Endless Forms Most Beautiful (book)

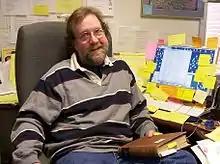
Sean B. Carroll in 2008

Sean B. Carroll is a professor of molecular biology and genetics at the University of Wisconsin–Madison. He studies the evolution of cis-regulatory elements (pieces of non-coding DNA) which help to regulate gene expression in developing embryos, using the fruit fly "Drosophila" as the model organism. He has won the Shaw Scientist Award and the Stephen Jay Gould Prize for his work.